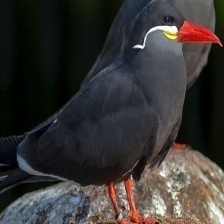
Species: INCA TERN
Scientific name: LAROSTERNA INCA